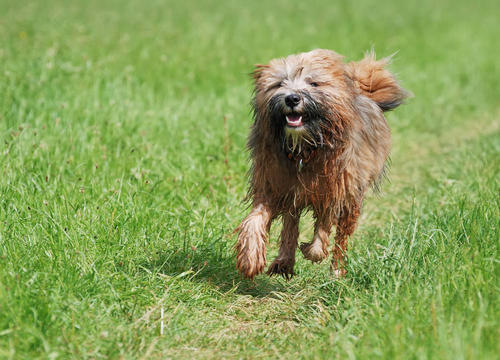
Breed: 203-n000021-Tibetan_terrier